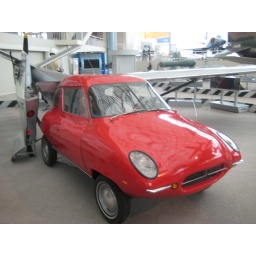
The cutest car in the world, the flying car!